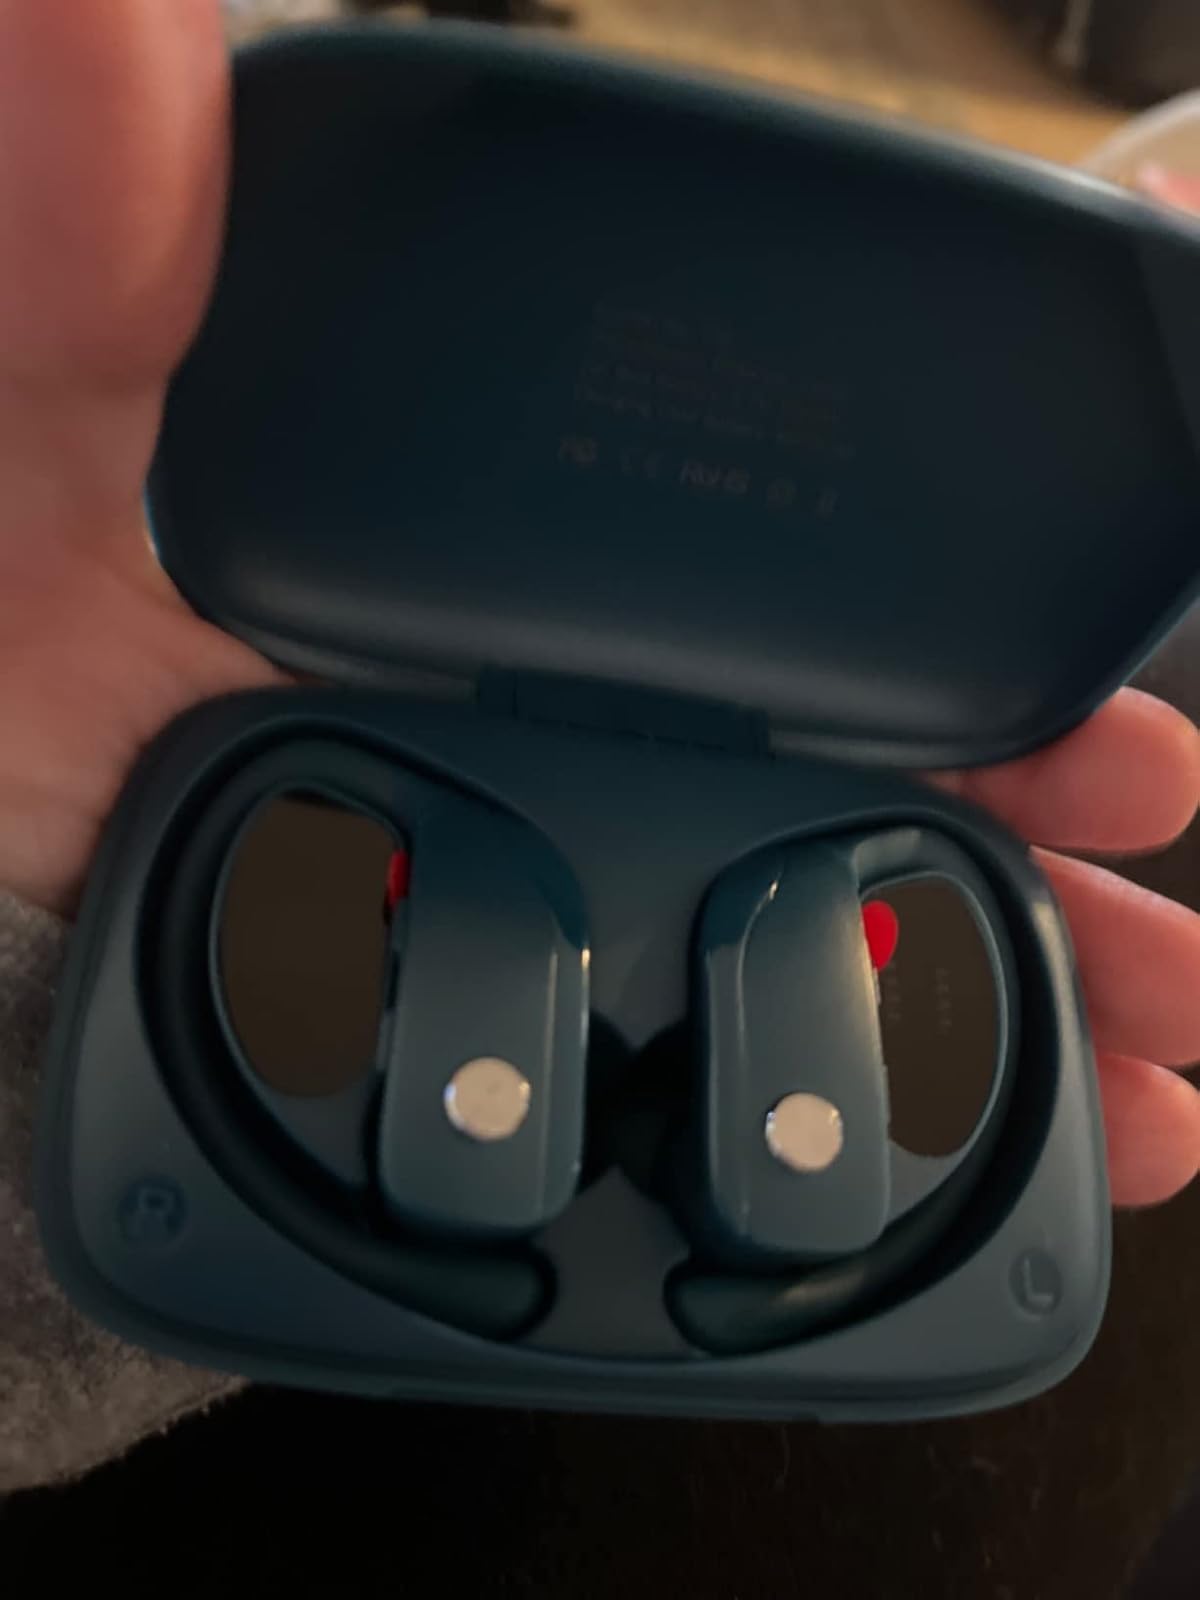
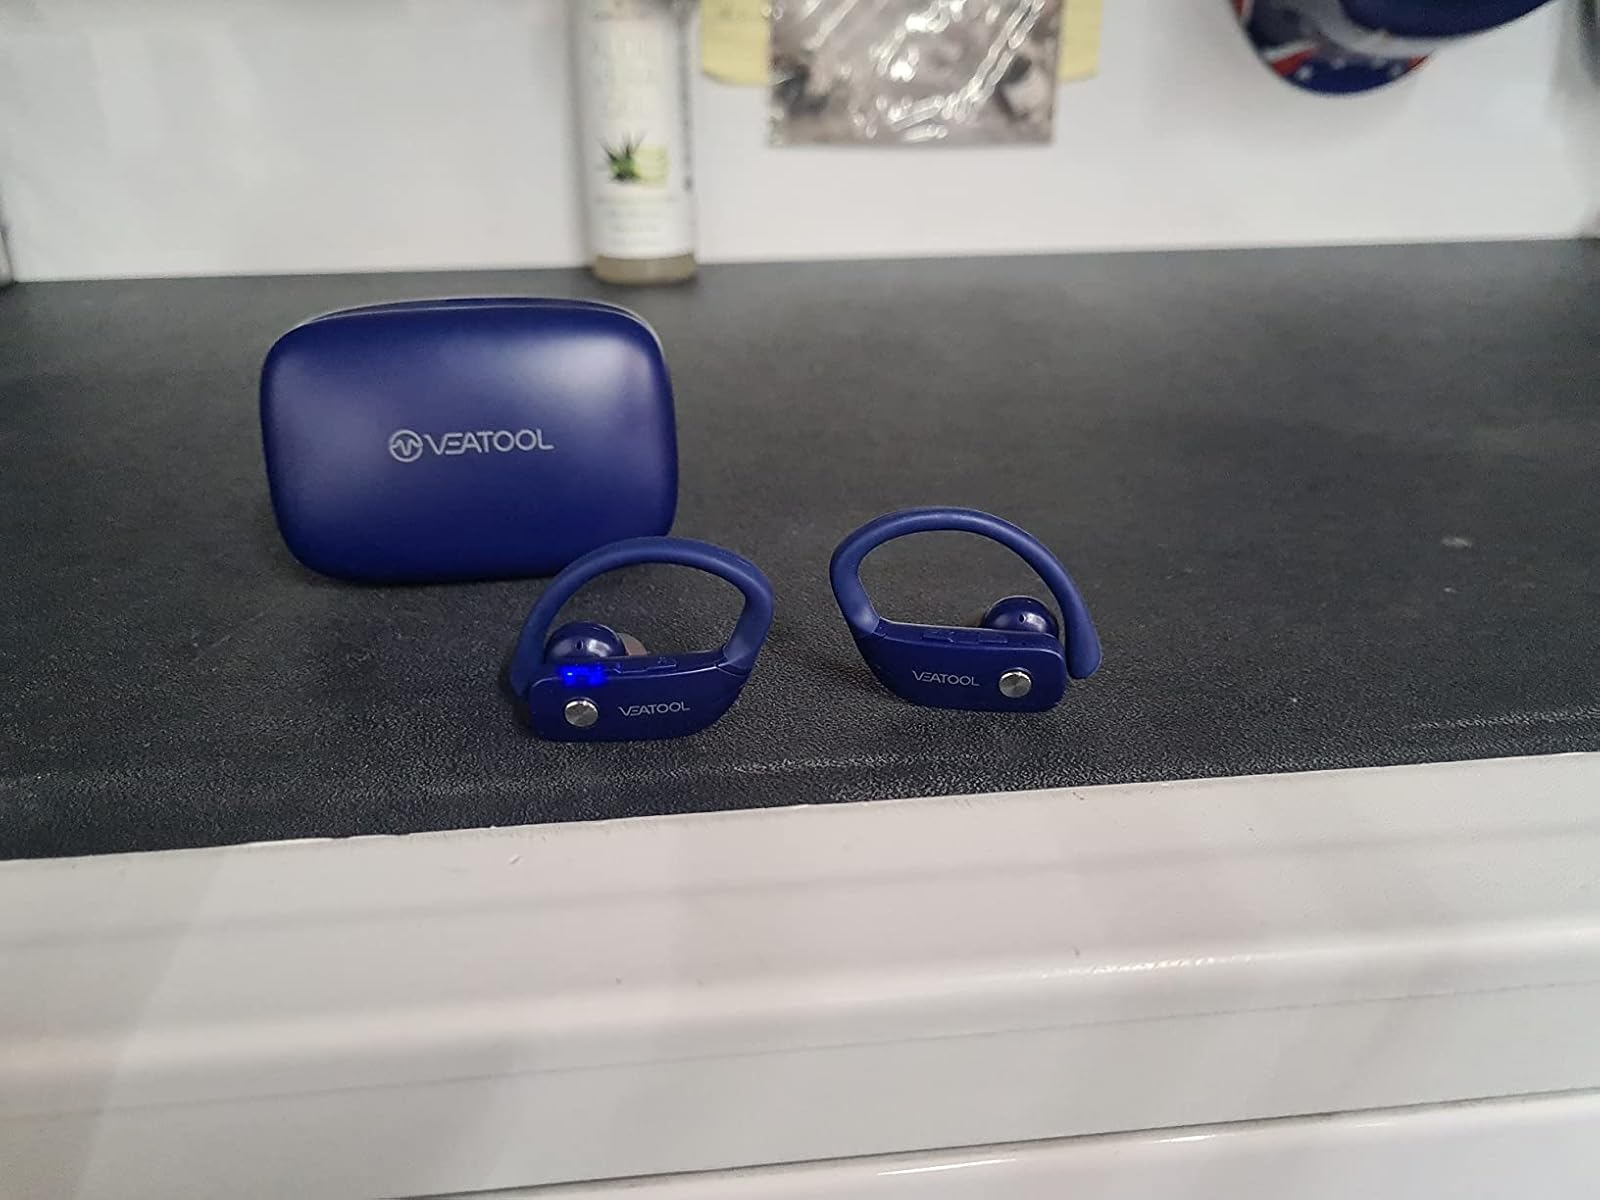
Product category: earbuds
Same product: no